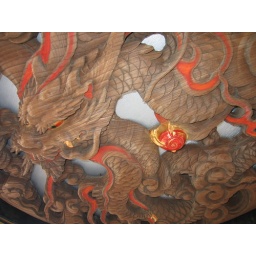
Details under the main red lamp in Asakusa, Tokyo.